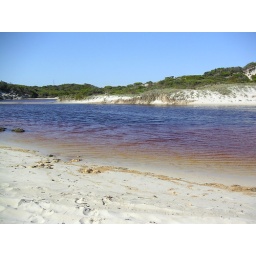
hanson bay (tanin in the water from plants had dyed the edges red)